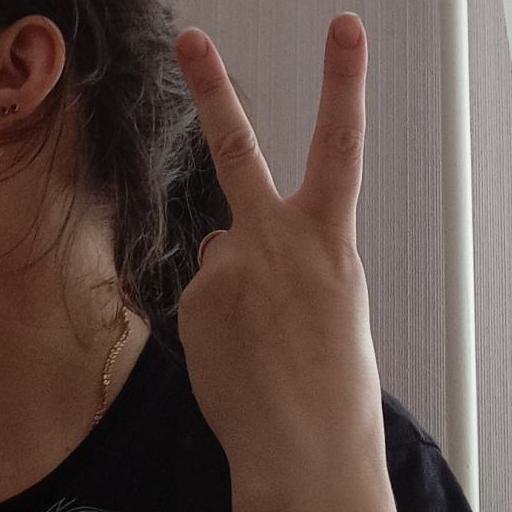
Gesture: peace_inverted